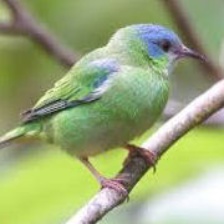
Species: BLUE DACNIS
Scientific name: DACNIS CAYANA